List of Urusei Yatsura chapters

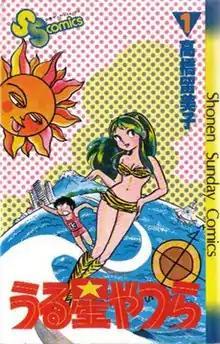
Cover art of the first "tankōbon" volume, featuring lead characters Ataru Moroboshi and Lum.

"Urusei Yatsura" is a Japanese manga series written and illustrated Rumiko Takahashi that premiered in "Weekly Shōnen Sunday" in 1978 and ran sporadically until its conclusion in 1987. It follows the humorous adventures of Ataru Moroboshi, and the alien Lum, who believes she is Ataru's wife after he accidentally proposes to her. A total of 34 individual volumes with 11 chapters each were released in "tankōbon" format between 1980 and March 1987. The series was printed in 15 "wideban" editions between July 1989 and August 1990. A "bunkoban" edition of the series was released over 17 volumes between August 1998 and December 1999. A "My First Big" edition was printed between July 2000 and September 2004. A "shinsōban" edition over 34 volumes was released between November 17, 2006 and March 18, 2008.